San Juan Market, Mexico City

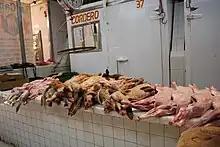
Baby goat or cabrito for sale at the market

Many of the products here are from Europe, Asia and the rest of the Americas. Of particular note is the wide variety of meat products found. Fresh meat from many different animals, both from Mexico and abroad can be found. These meats include those from iguanas, skunks, deer, rabbit, suckling pigs, goat, wild boar and lowland paca. One very unusual specialty is lion meat, from animals raised for those purpose in Zumpango and sells for about 850 pesos per kilo. Fresh meats are from both Mexican and international sources, primarily Central America and the United States, with the most popular being rabbit, venison, wild boar and crocodile. Poultry includes Cornish hens, duck, pigeon, goose, turkey, doves as well as the eggs from various types of birds. The market also has some of the finest seafood selections in the city, both Mexican and imported, including caviar that sells for more than 6,000 pesos a kilo.